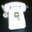
Label: telephone